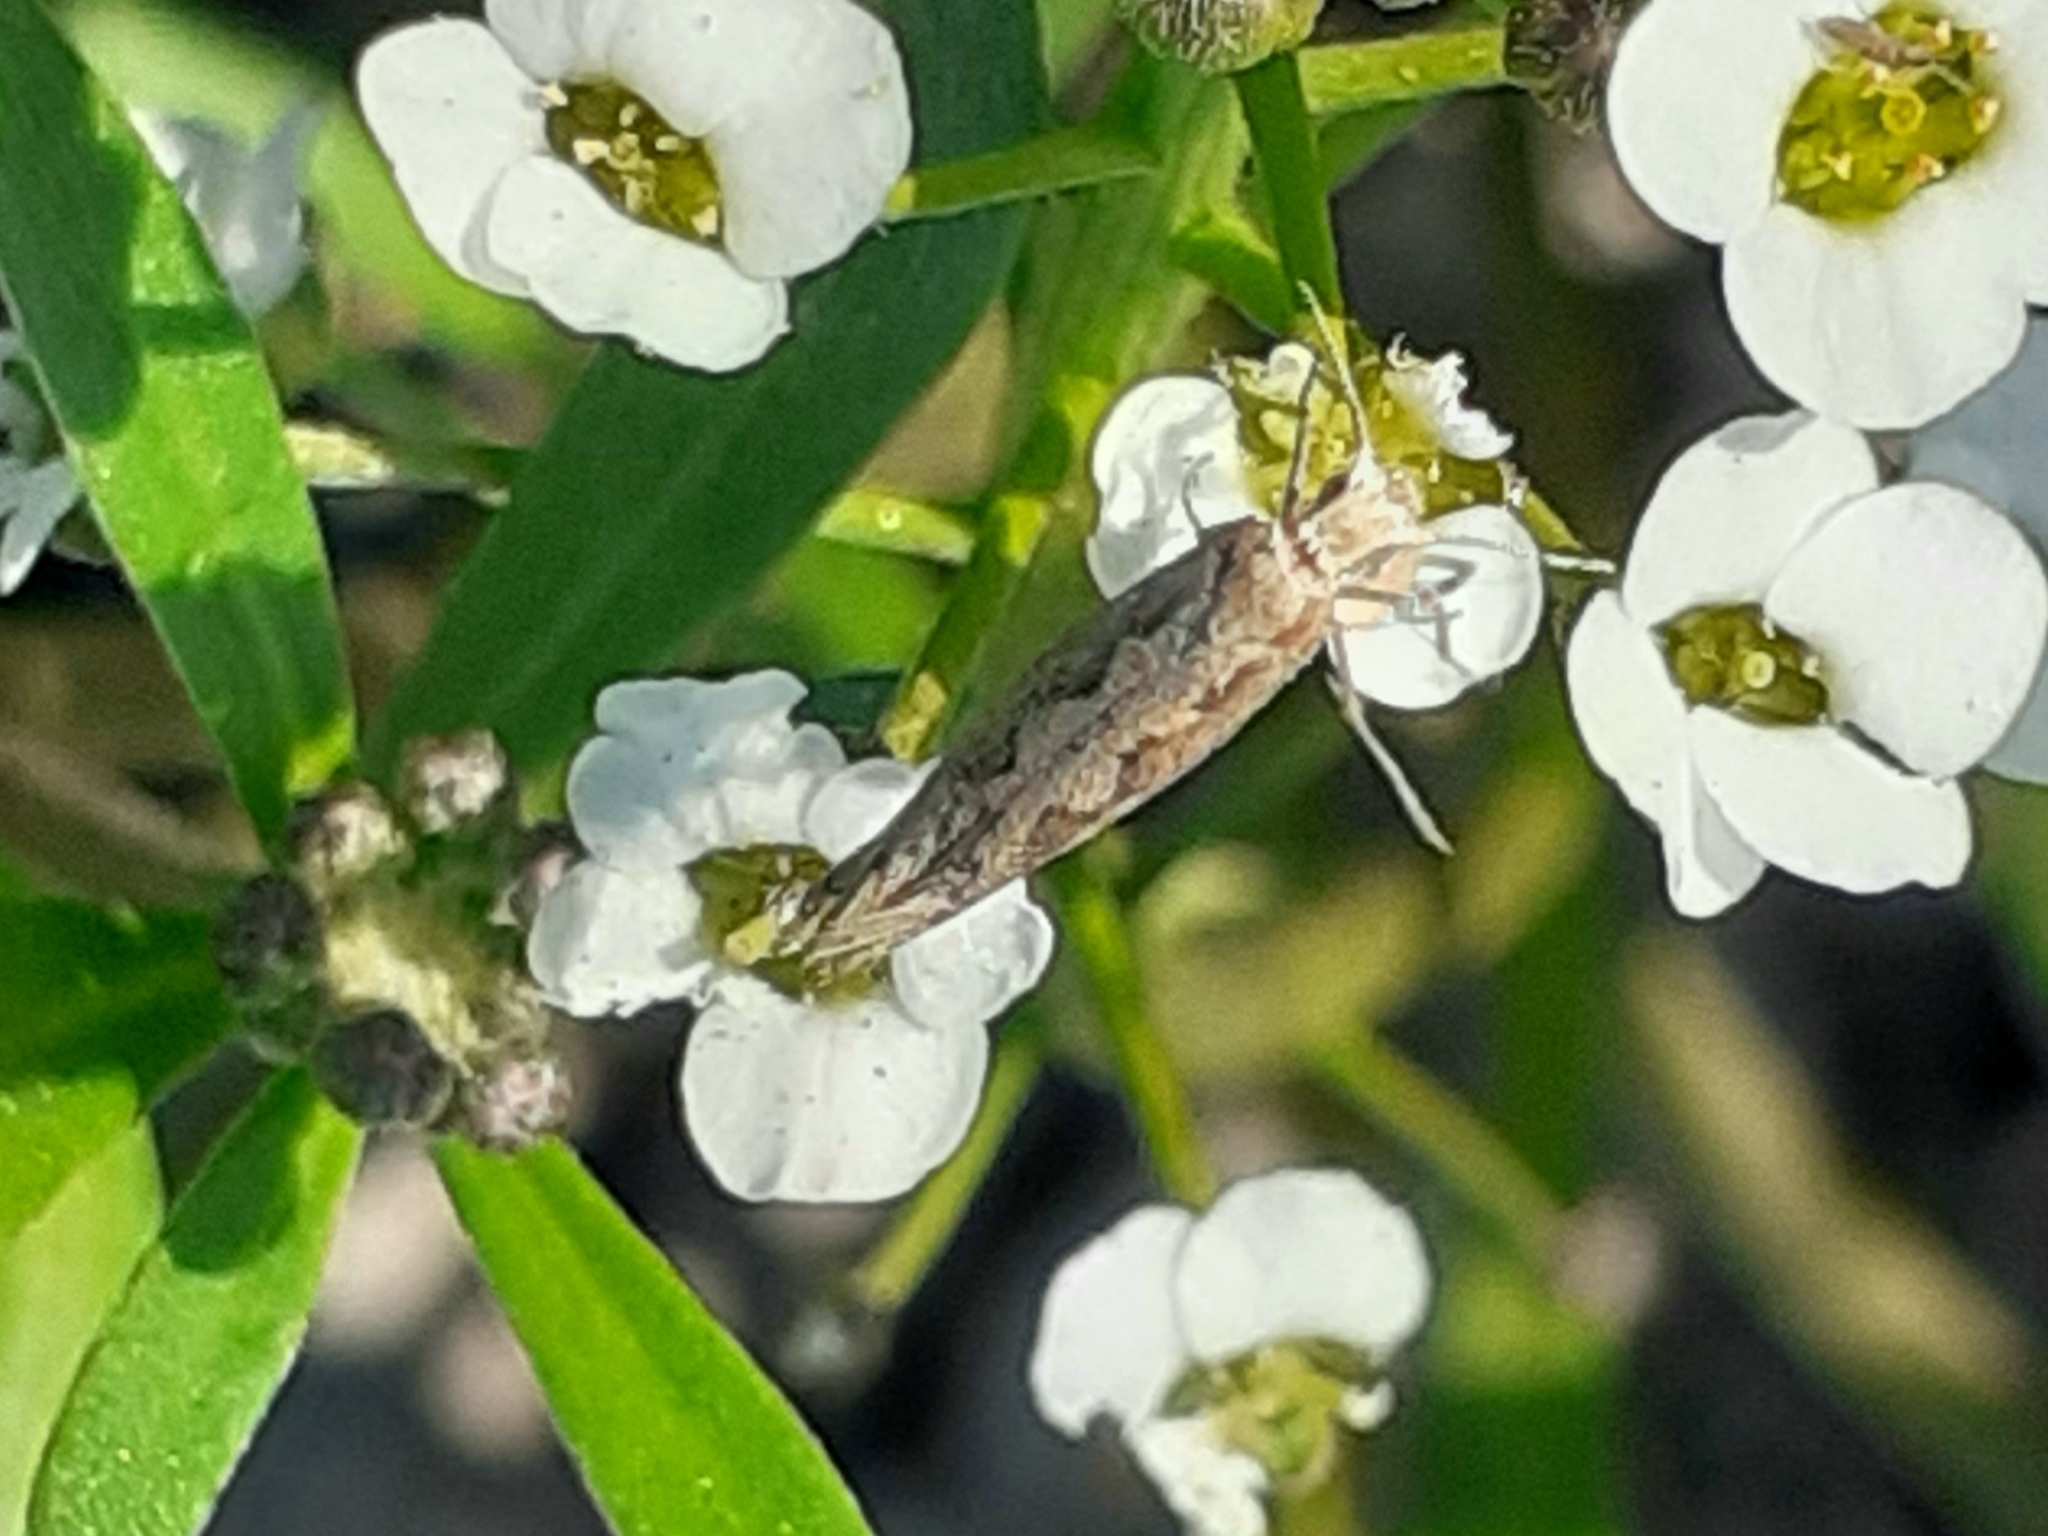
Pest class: diamondback_moth